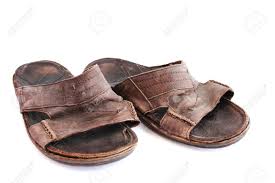
Waste category: shoes